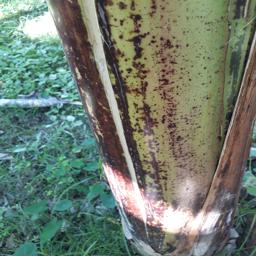
Label: PSEUDOSTEM WEEVIL